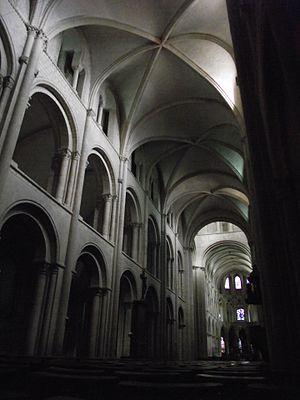
Caen, Église Saint-Étienne, XI-XIII siècle